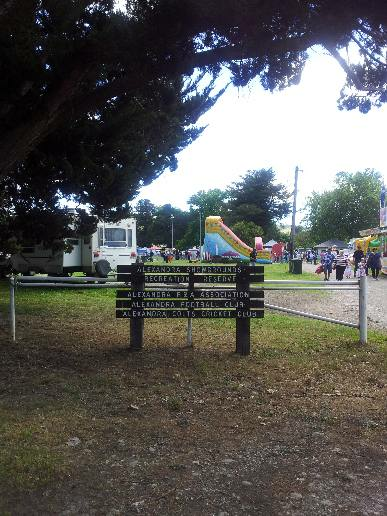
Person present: No